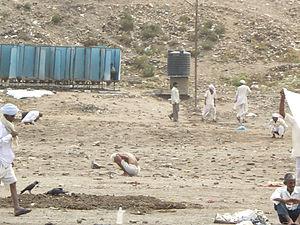
La défécation en plein air, aussi souvent appelée défécation à l'air libre, est l'action de déféquer à l'extérieur des habitations, hors de toilettes publiques. Dans les zones peuplées, la contamination de l'eau par les matières fécales est à l'origine de problèmes de santé publique.